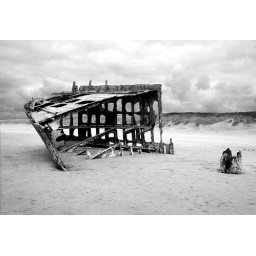
Peter Iredale in black and white